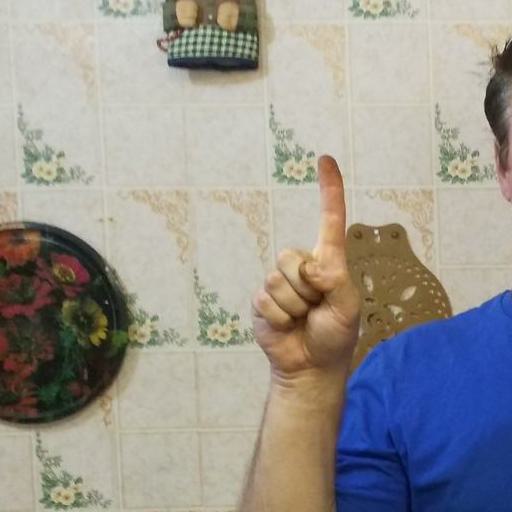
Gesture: one